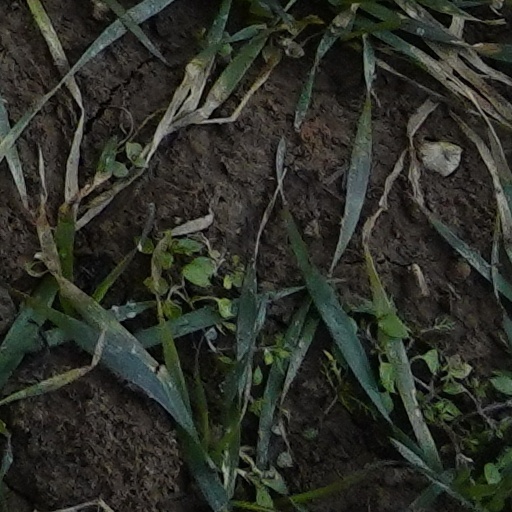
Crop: wheat